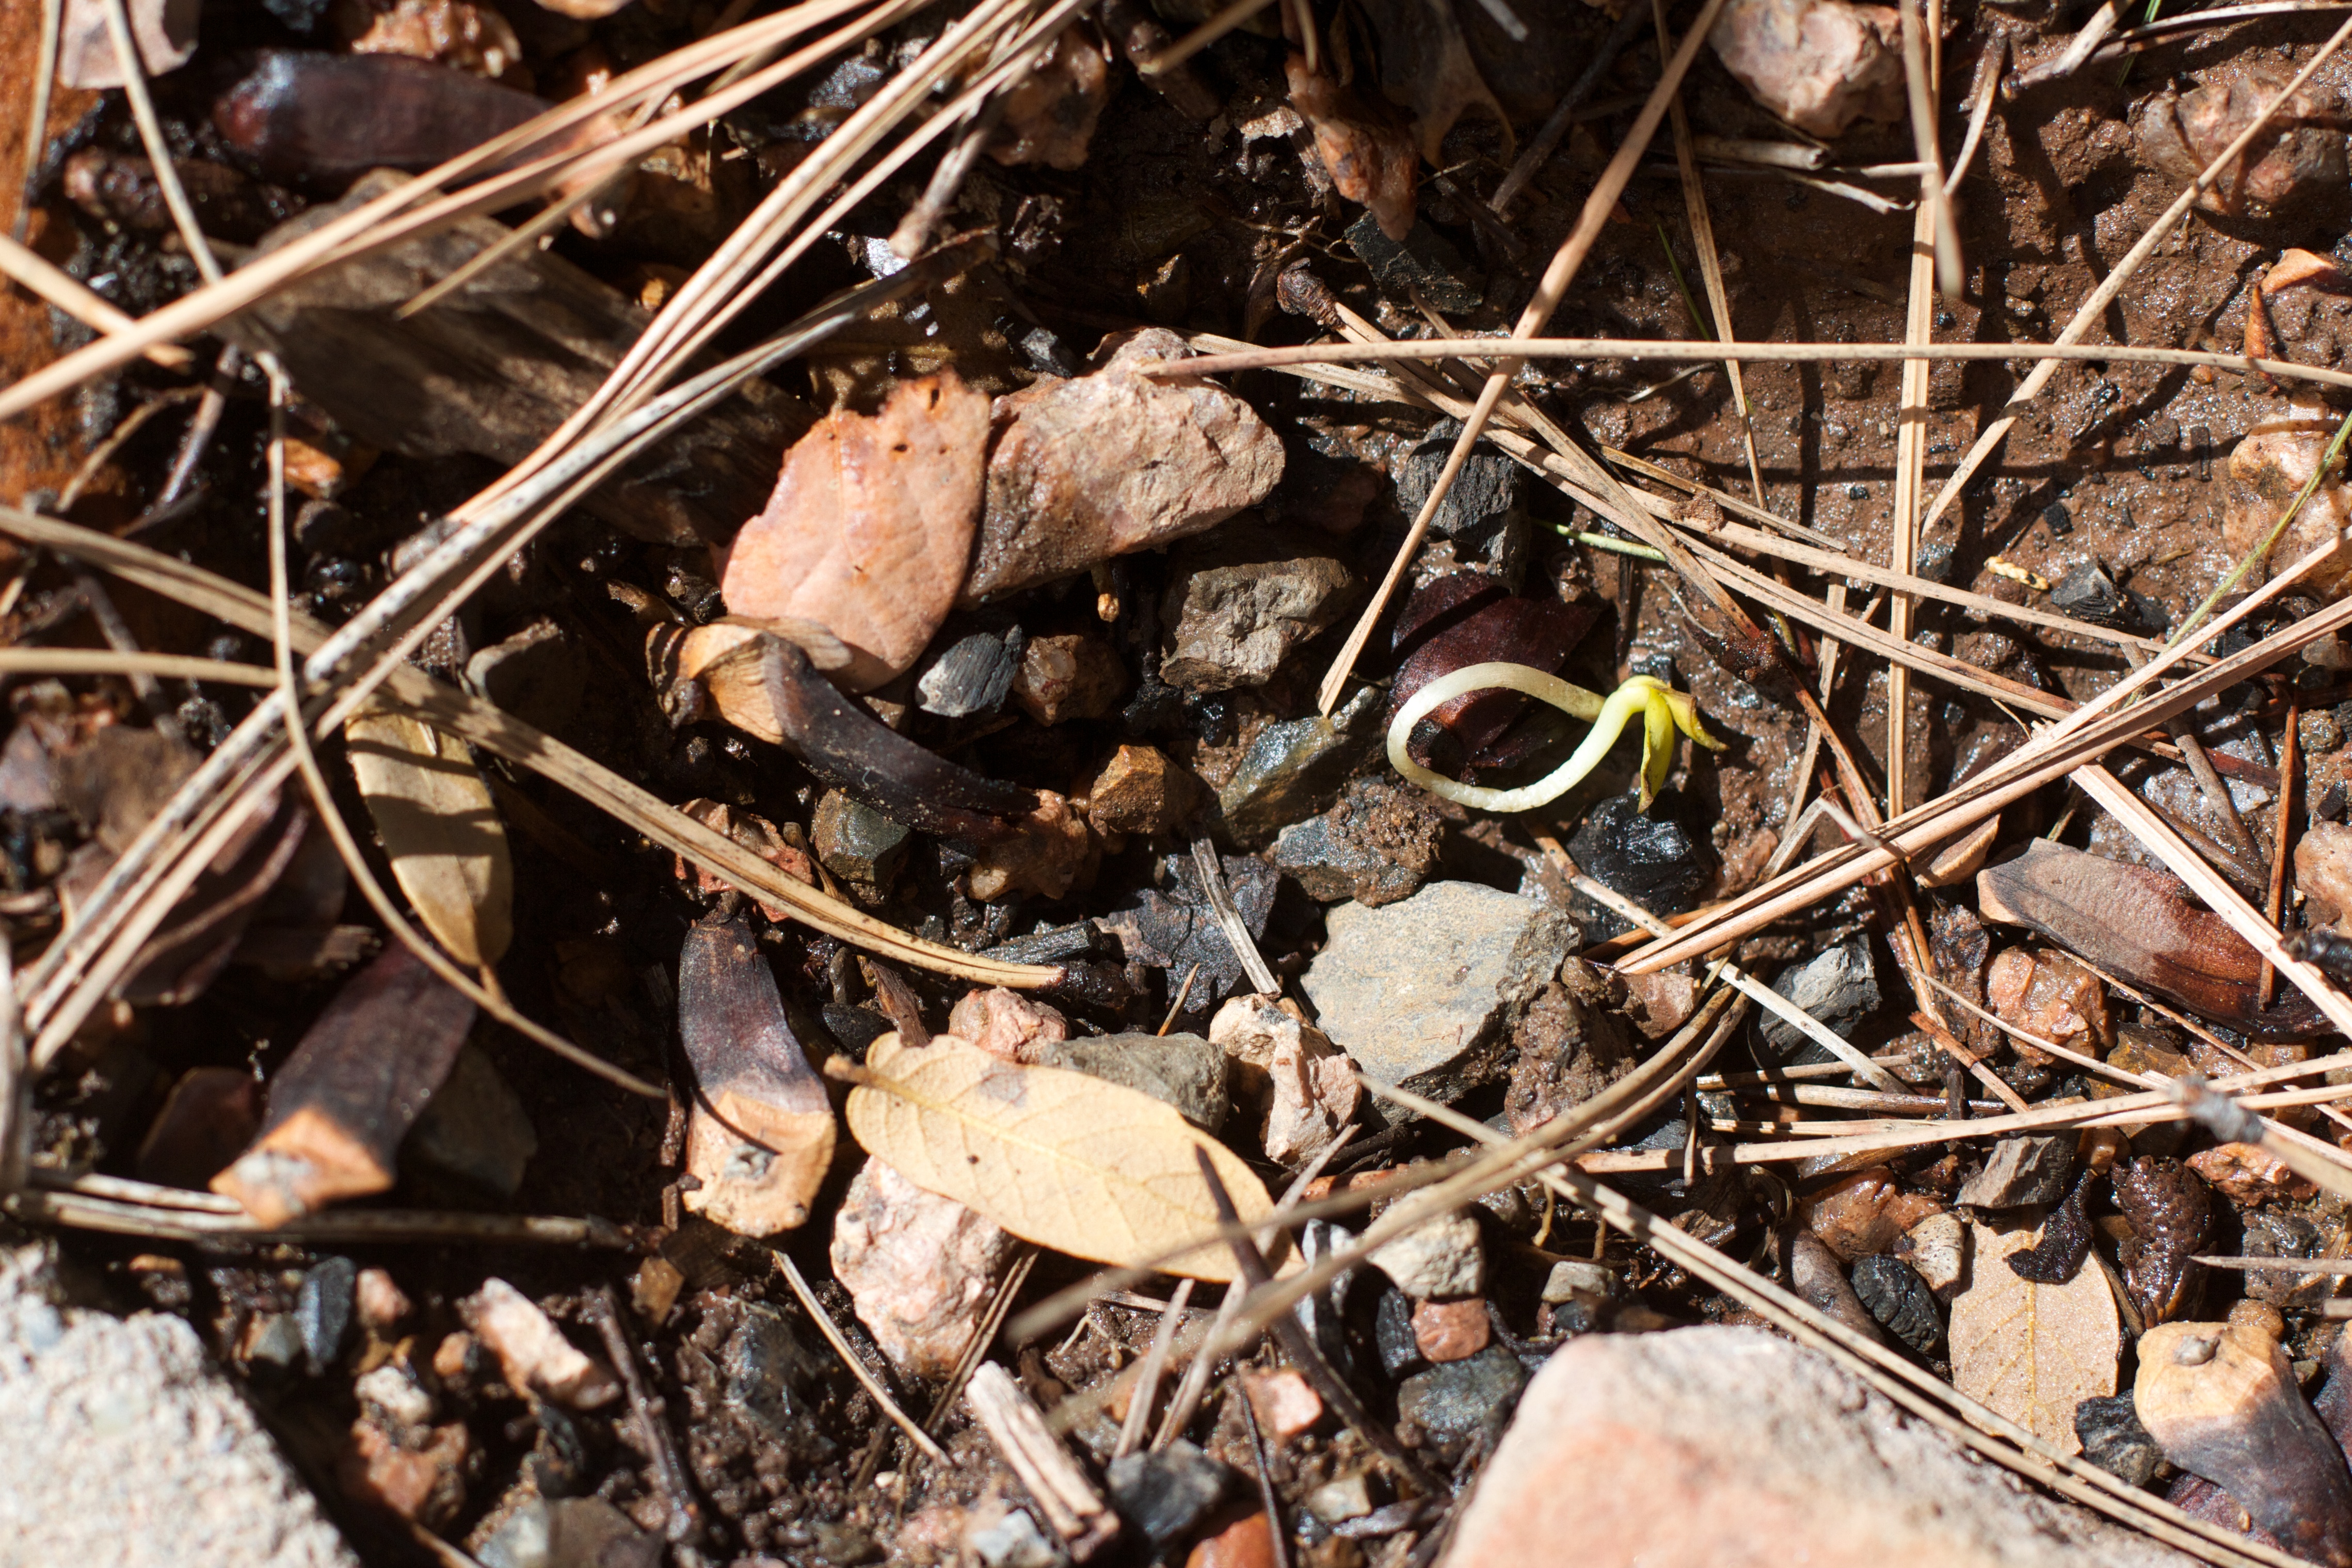
wood, leaf, wildlife, soil, fauna